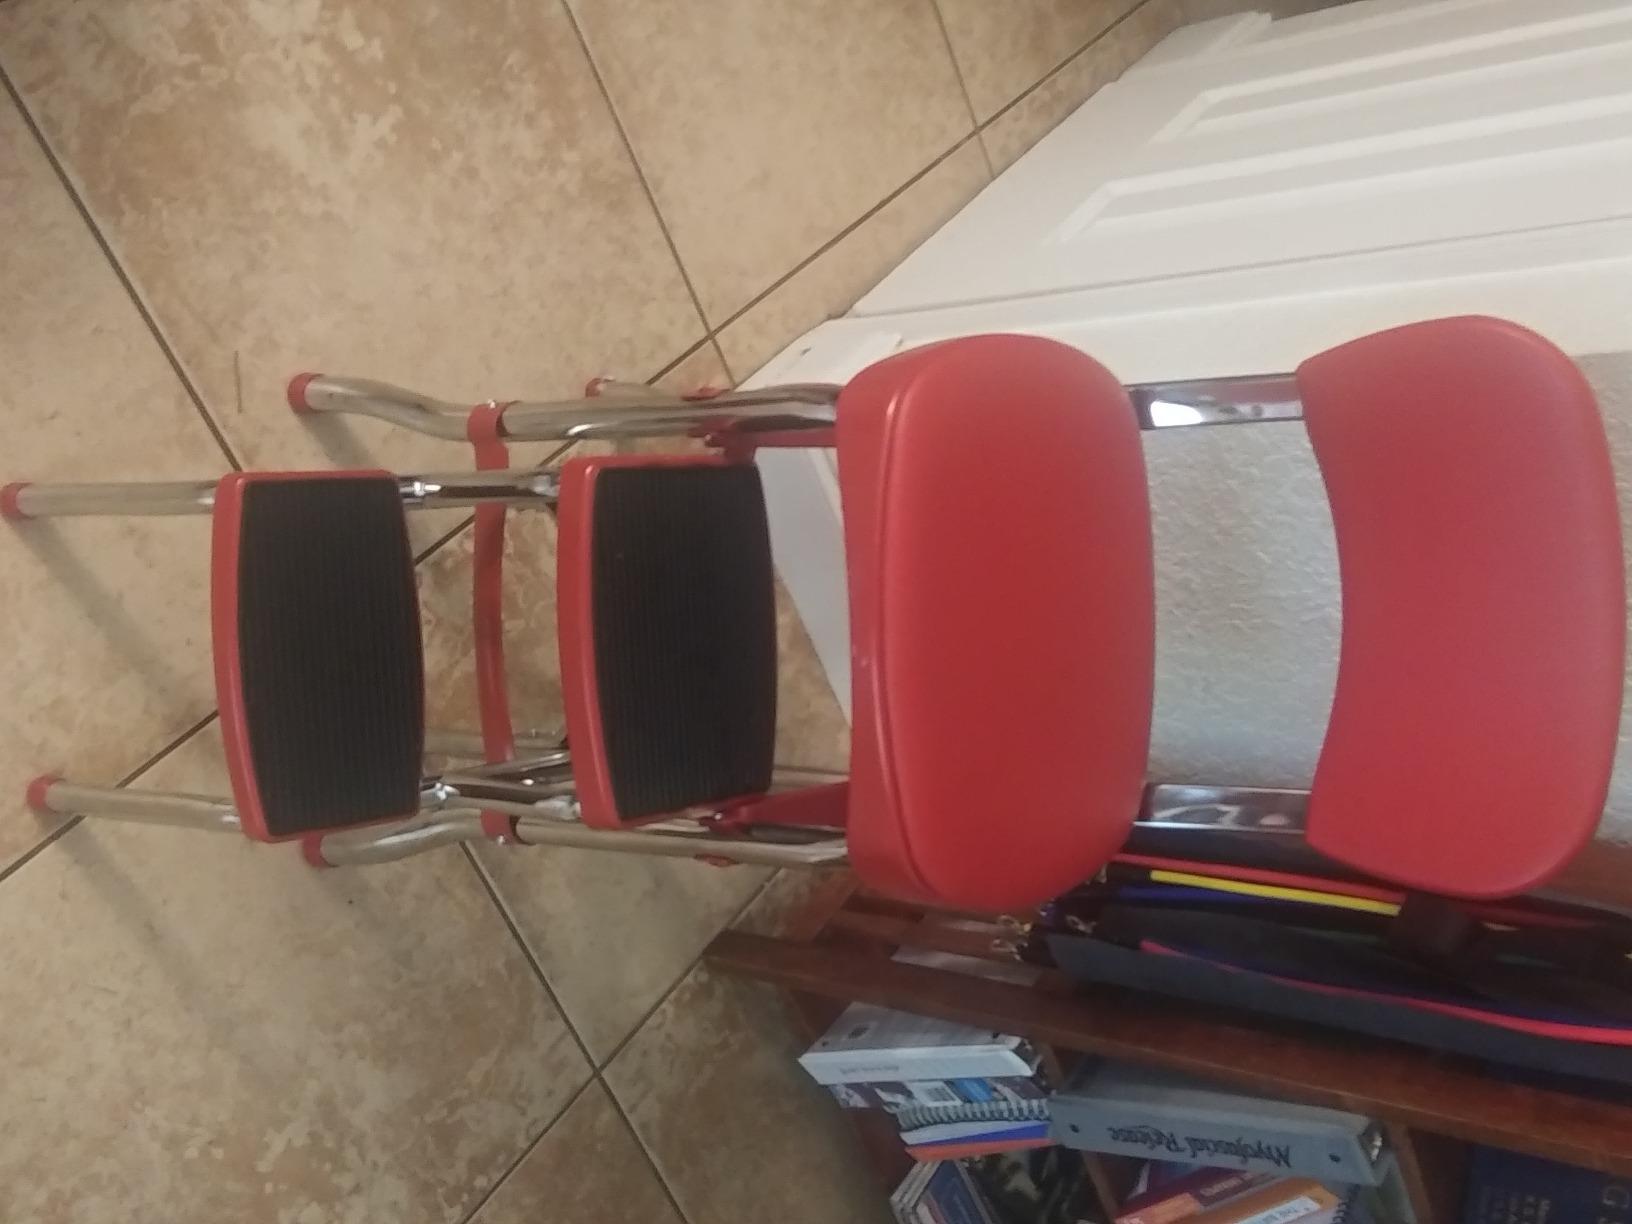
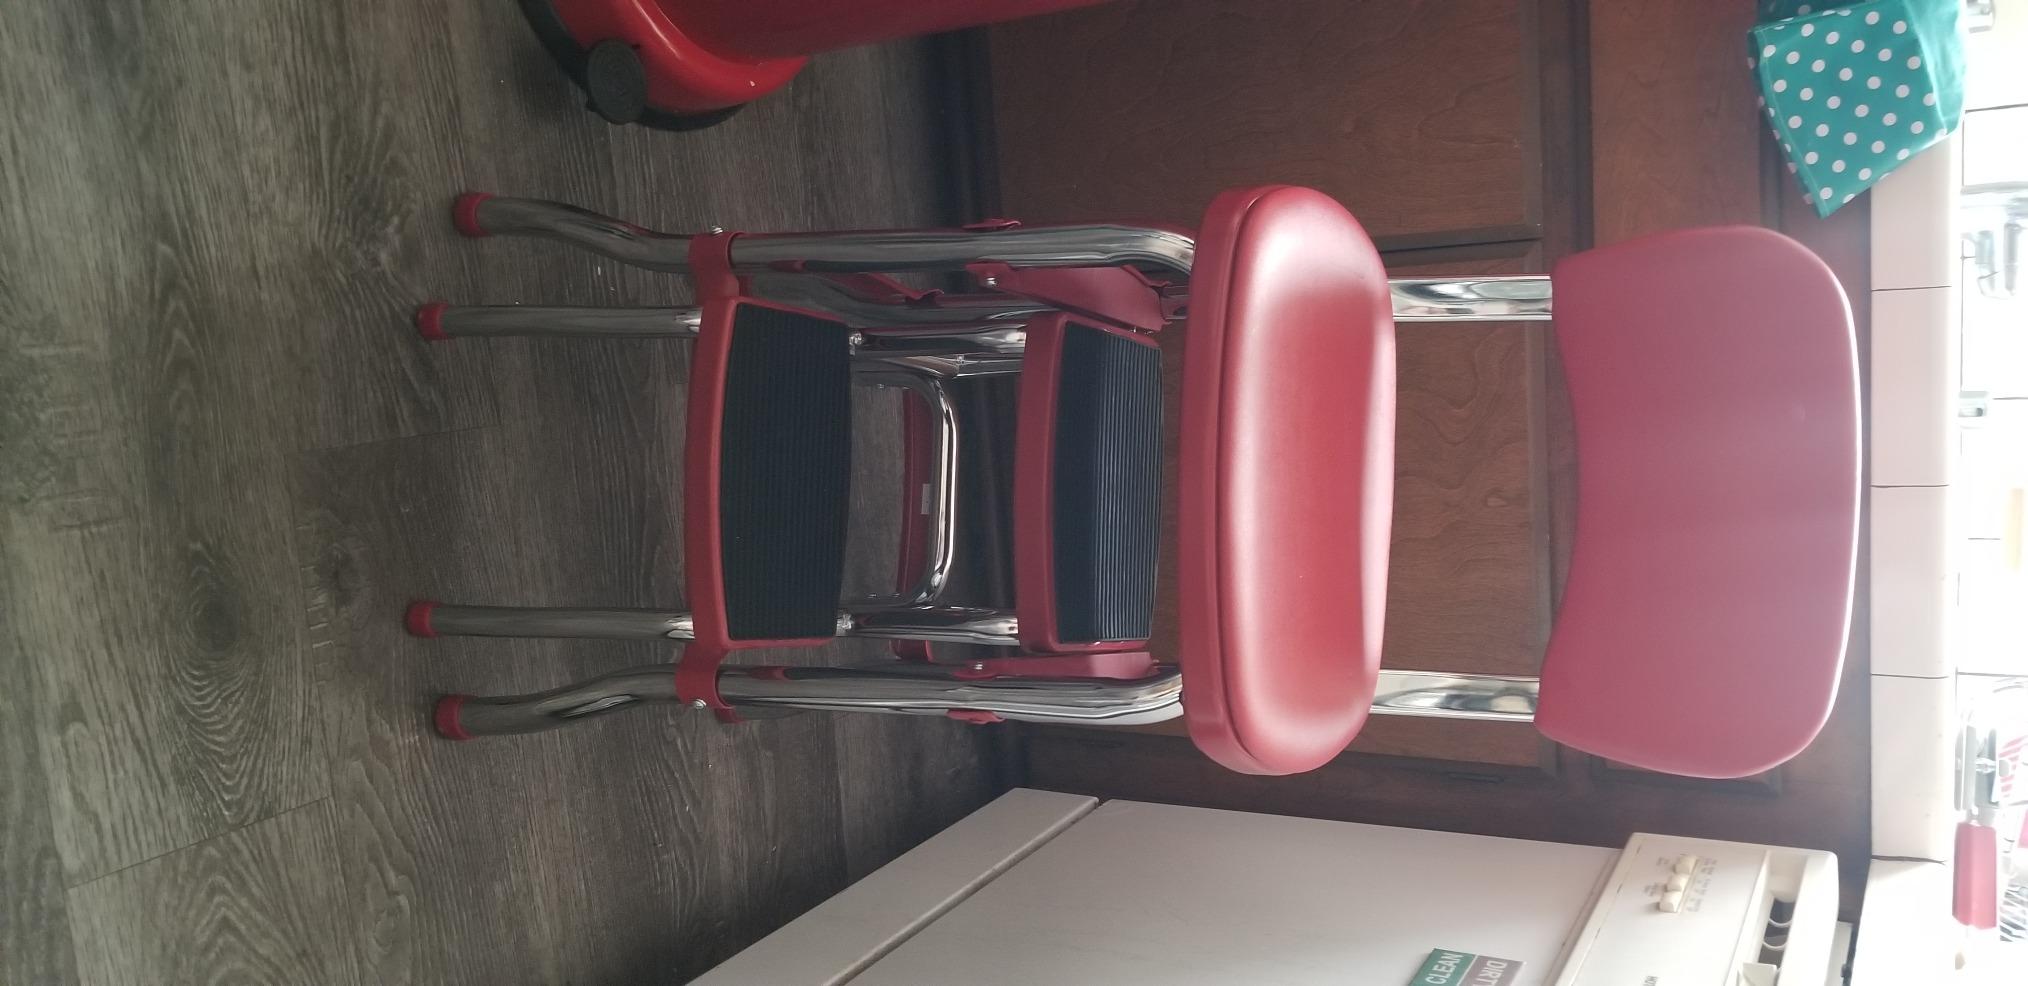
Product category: items_chair
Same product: yes